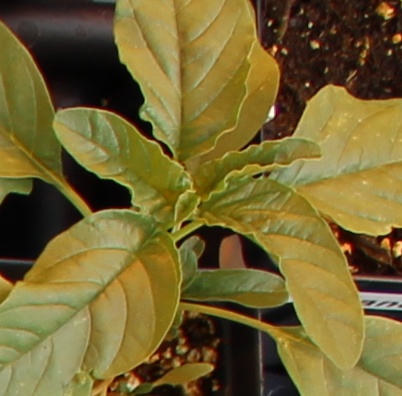
Label: Waterhemp